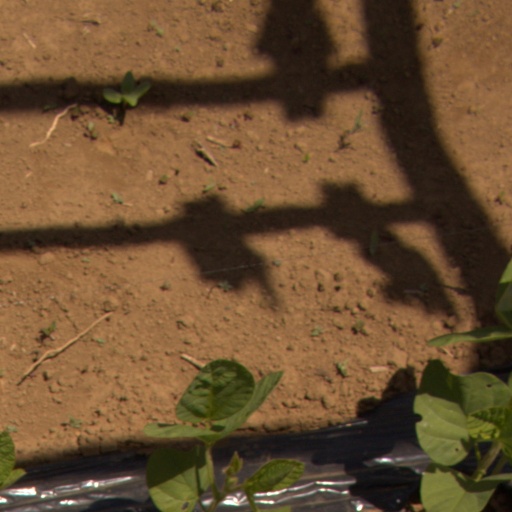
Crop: Jerusalem artichoke